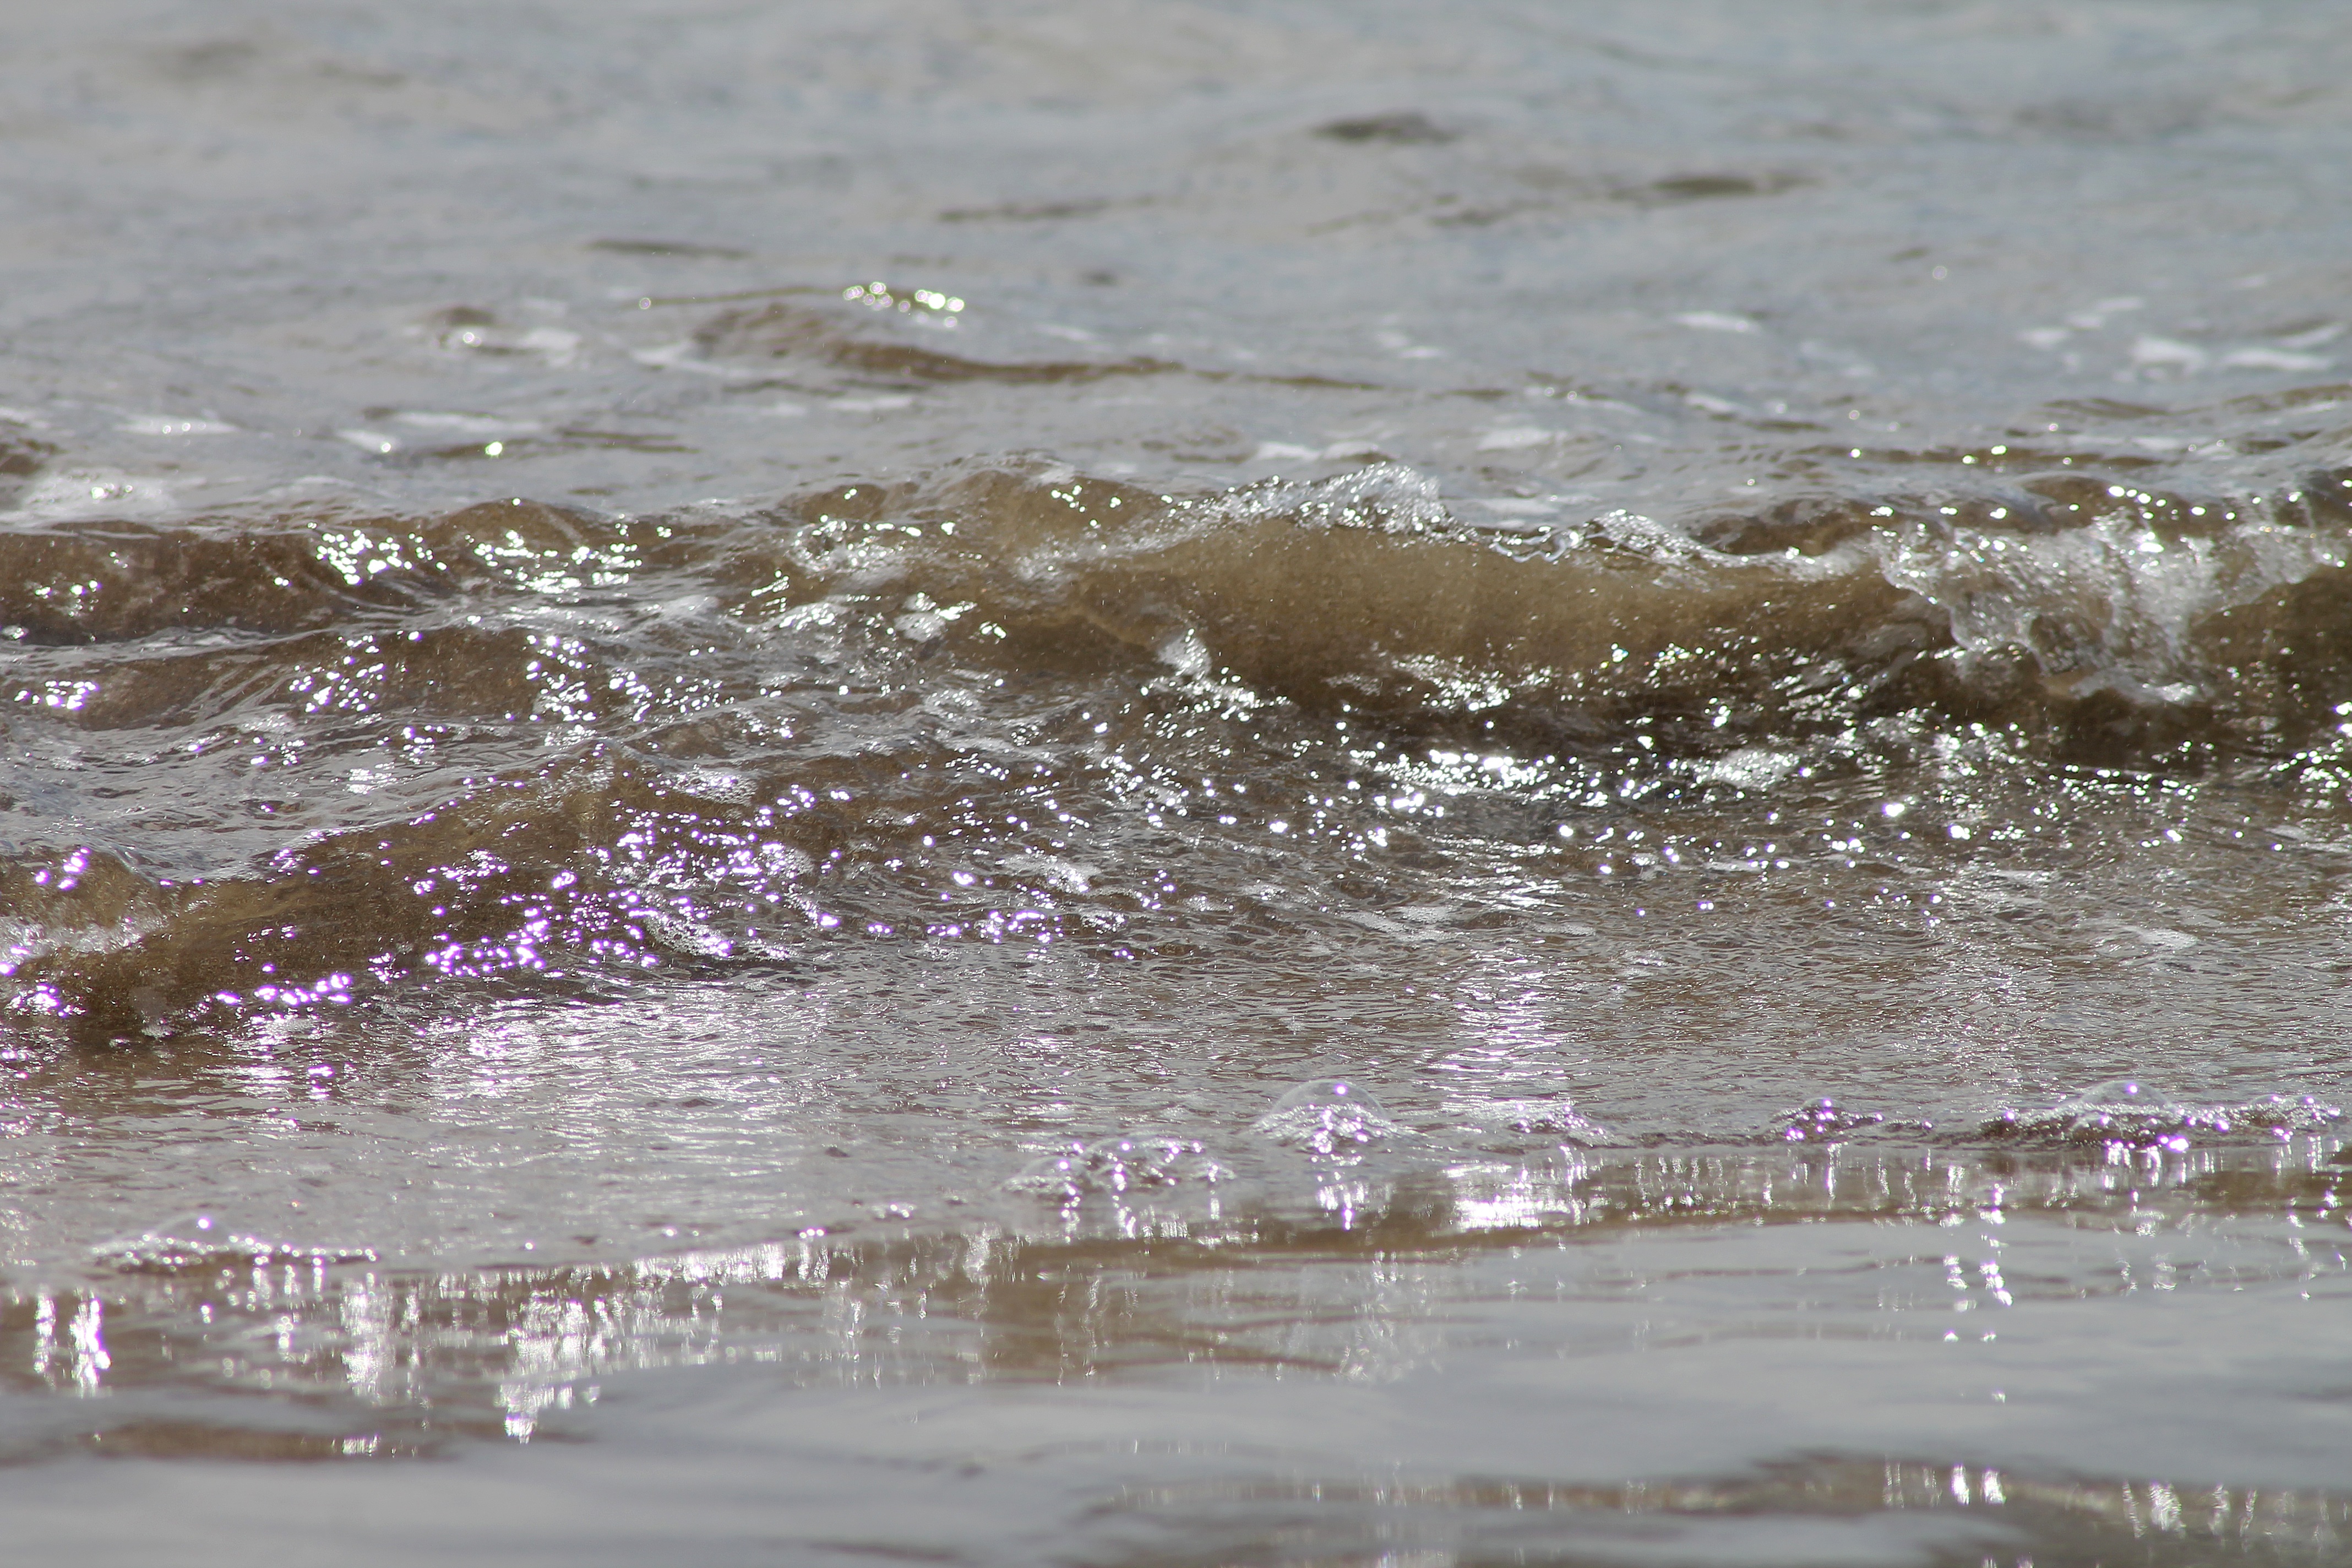
beach, sea, coast, water, ocean, shore, wave, wildlife, natural, crocodile, waves, background, the sea, shower mixer, crocodilia, mudflat, wind wave